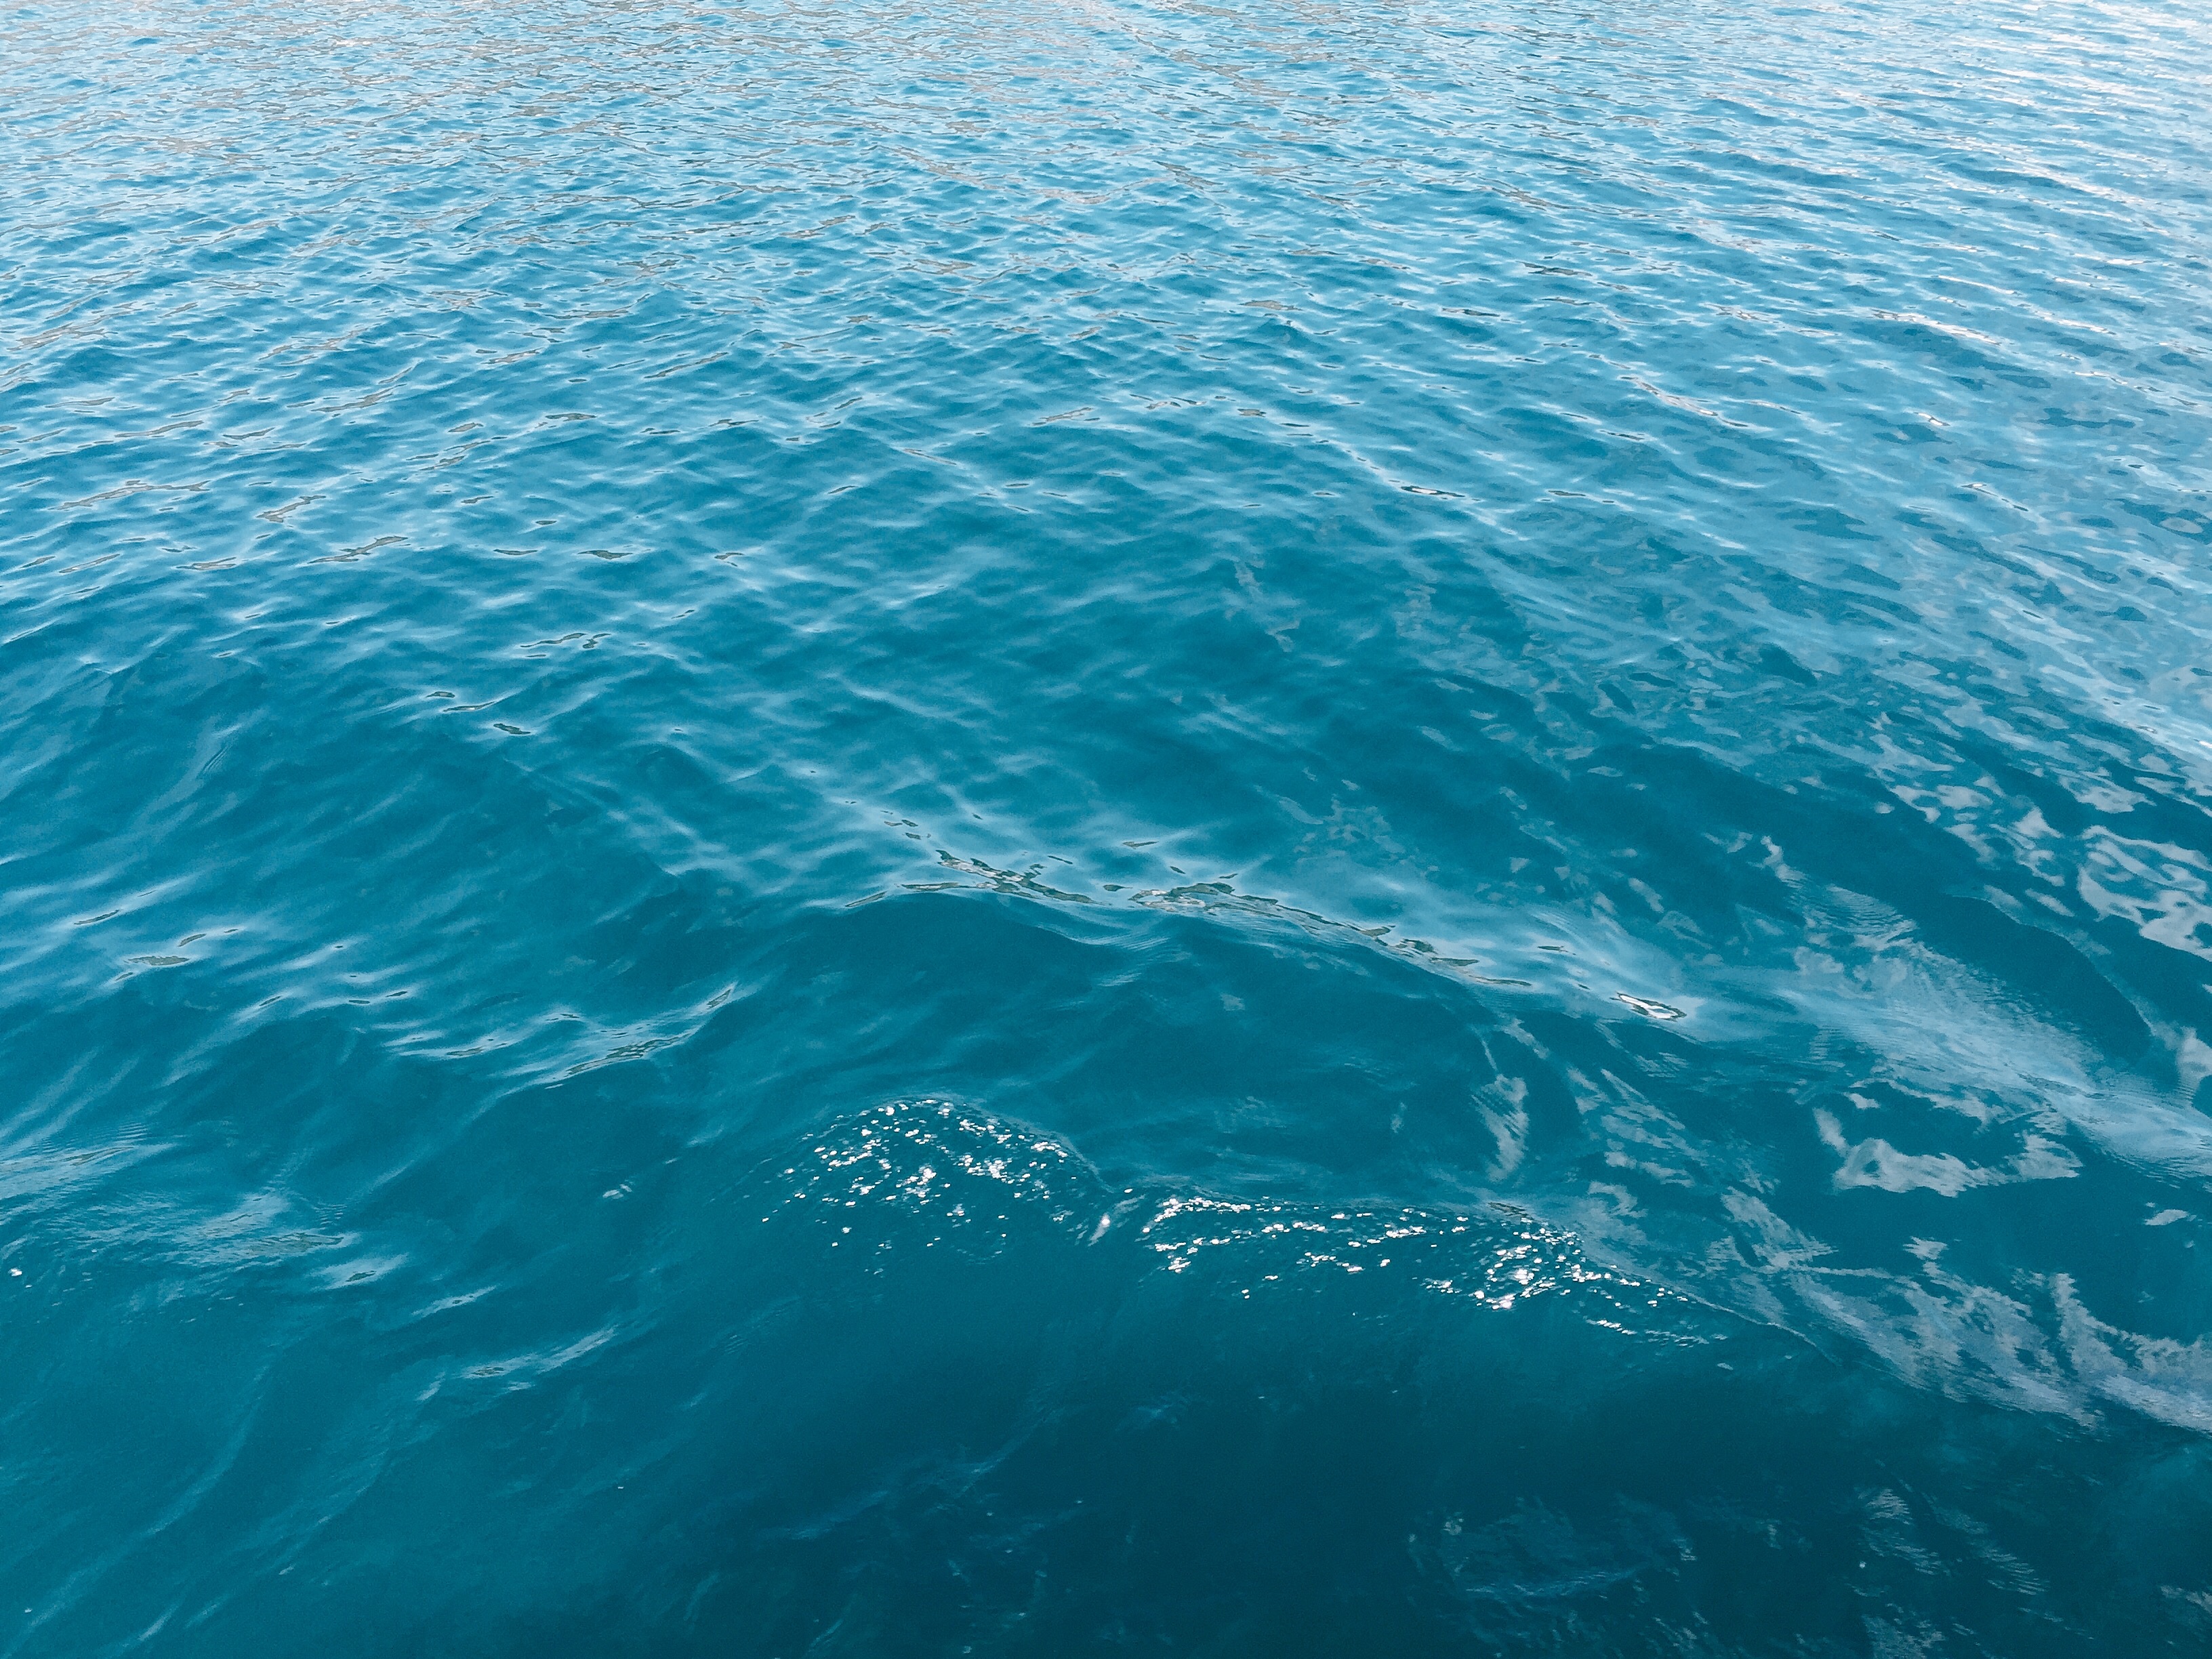
sea, coast, ocean, horizon, wave, arctic ocean, marine mammal, wind wave